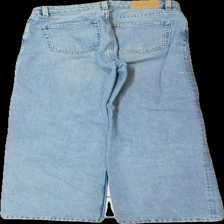
View: back
Type: Jeans
Category: Ladies
Brand: Monki
Colors: Blue, Beige
Material: 100% bomull
Pattern: Logo print
Cut: Tight
Season: All
Stains: Minor
Damage: smuts fläck
Damage location: middle left
Damage 2: smuts fläck
Damage 2 location: middle right
Price range: <50
Recommended usage: Export
Description: ljusblåa högmidjade utsvängda jeans